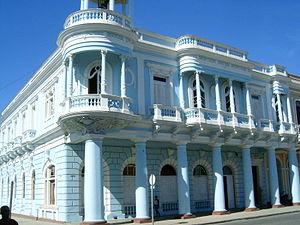
Bâtiment de Cienfuegos (Cuba) Español: Edificio en Cienfuegos (Cuba)